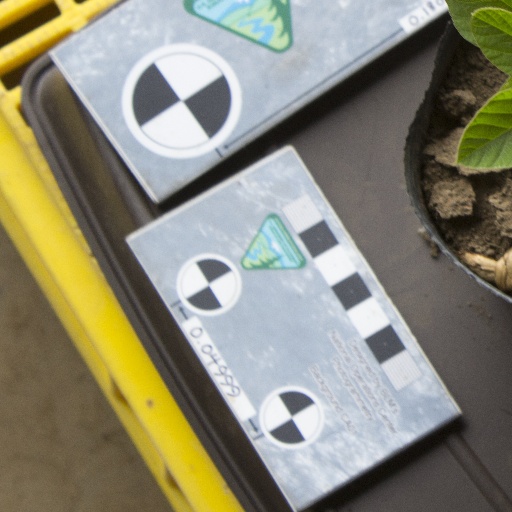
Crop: soybean